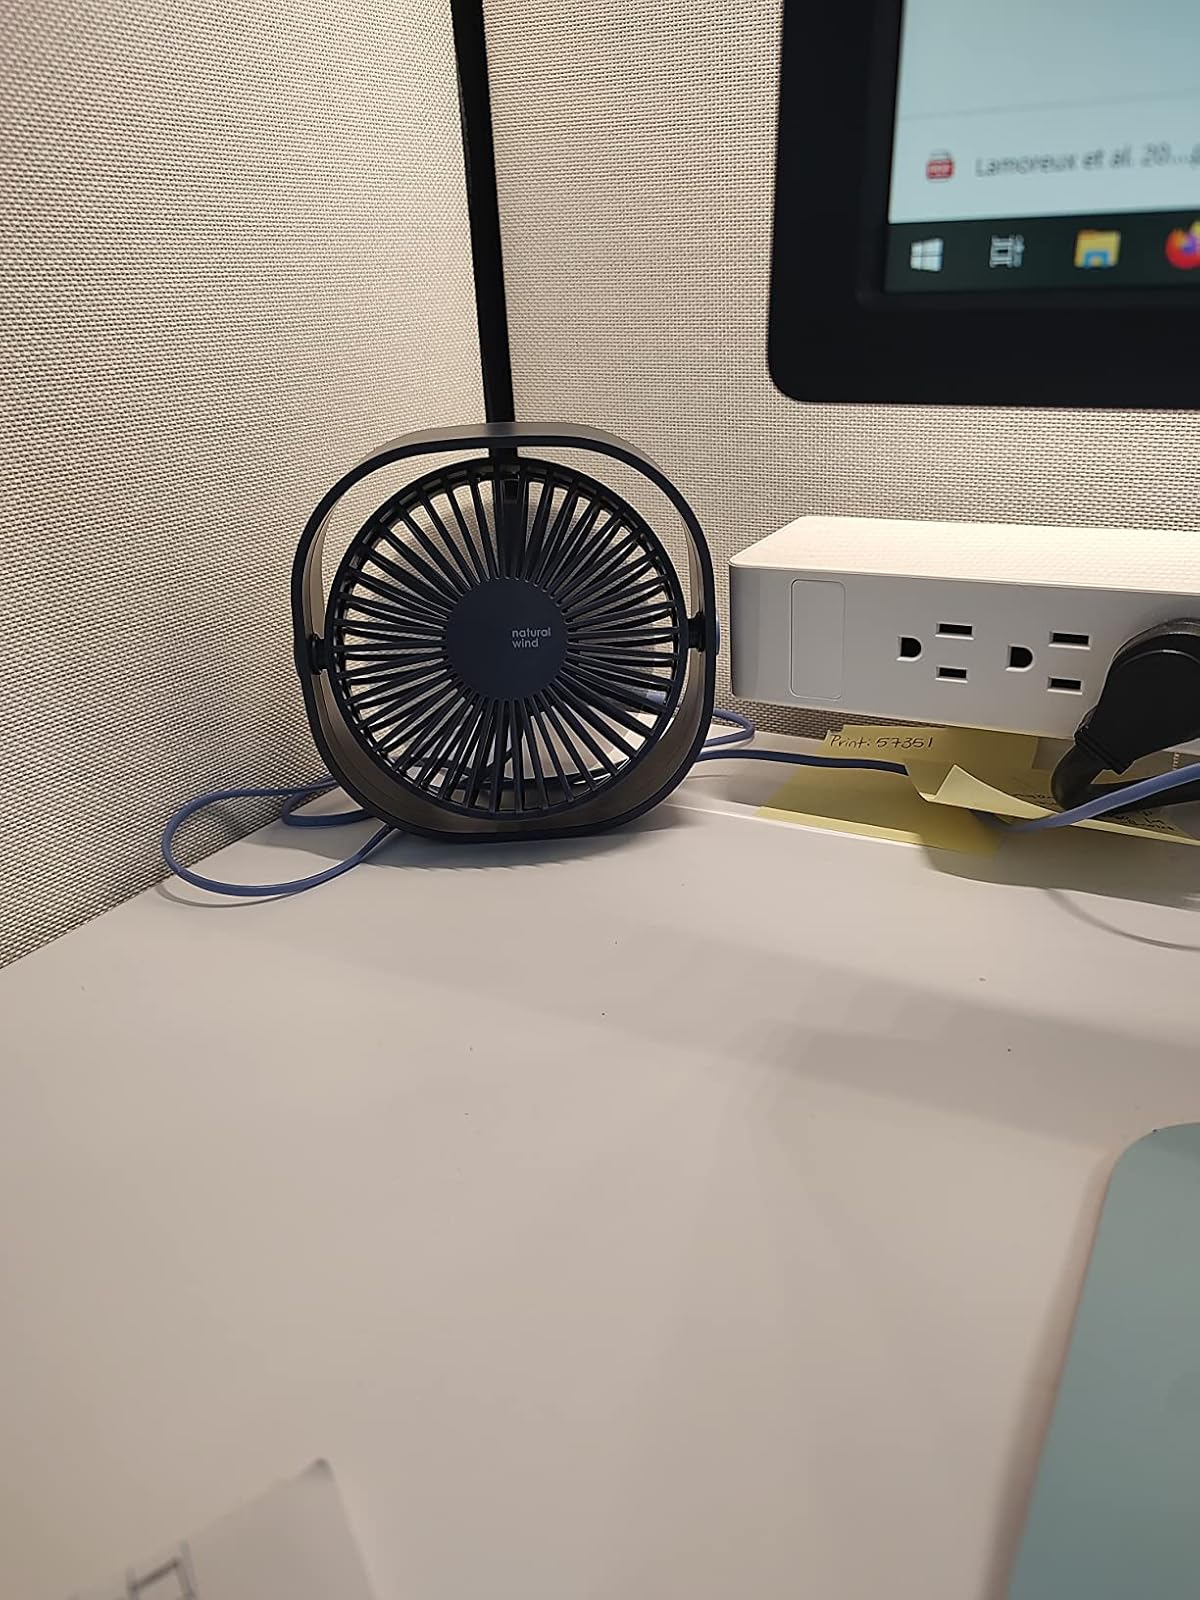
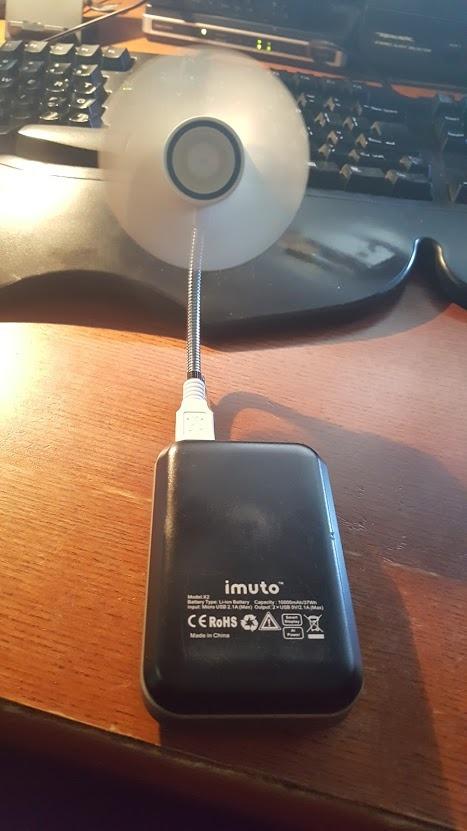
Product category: fan
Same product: no